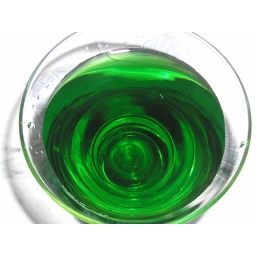
This was my green water mix in a martini glass./Walled Lake Michigan